Beverly Road station

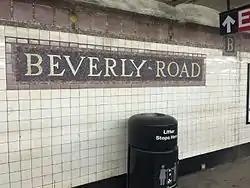
Station name tilework

This underground station has two tracks and two side platforms. The station is served by the 2 train at all times and by the 5 train on weekdays during the day. It is between Newkirk Avenue to the south and Church Avenue to the north. Fixed platform barriers, which are intended to prevent commuters falling to the tracks, are positioned near the platform edges. Both platforms have their original IRT style trim line and name tablets. The trim line is pink with a brown border and "B" tablets for "Beverly" running at regular intervals. The name tablets read "BEVERLY ROAD" in a serif font on a brown background and pink border. The platforms only have I-beam columns near fare control in the center and these are painted yellow. The platforms are narrower and have cinder-block tiles at either ends, where they were extended in the 1950s to accommodate the current standard "A" Division train length of 510 feet. Here, there are signs reading "BEVERLY ROAD" in white arial font on a gray background.